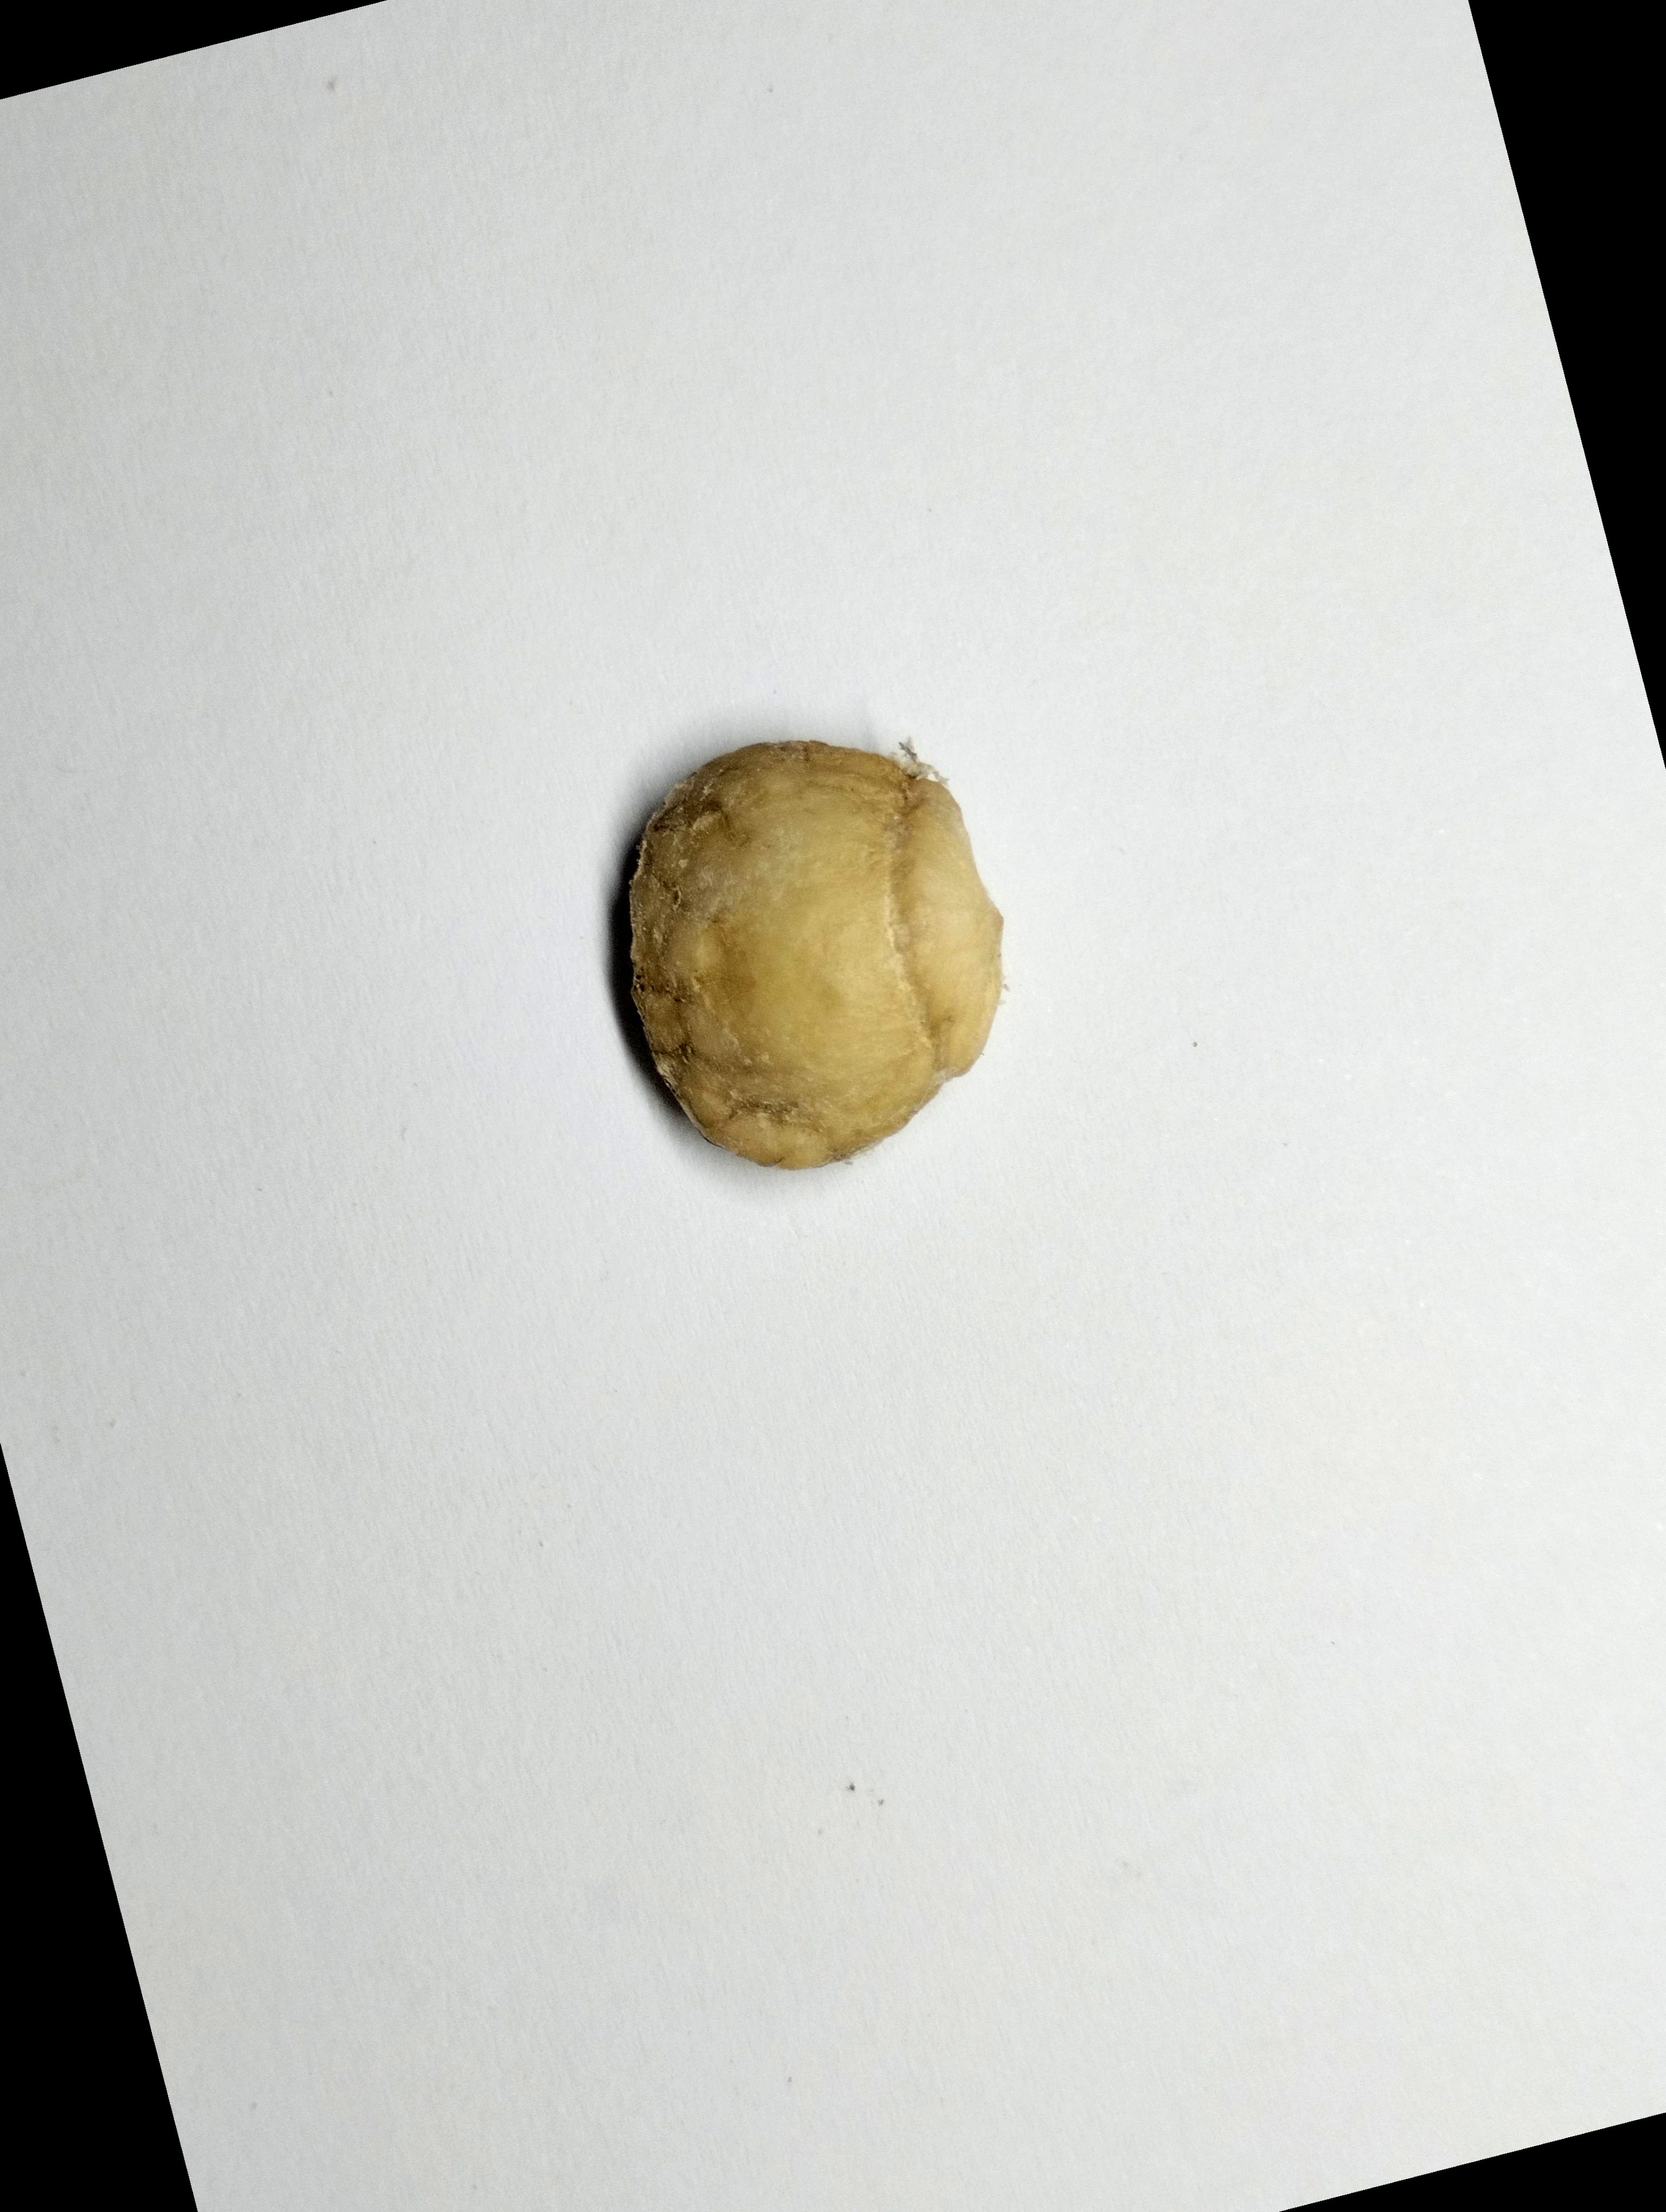
Label: bagus (good seed)